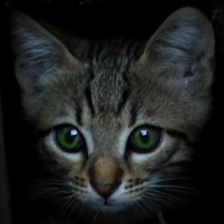
Label: animals